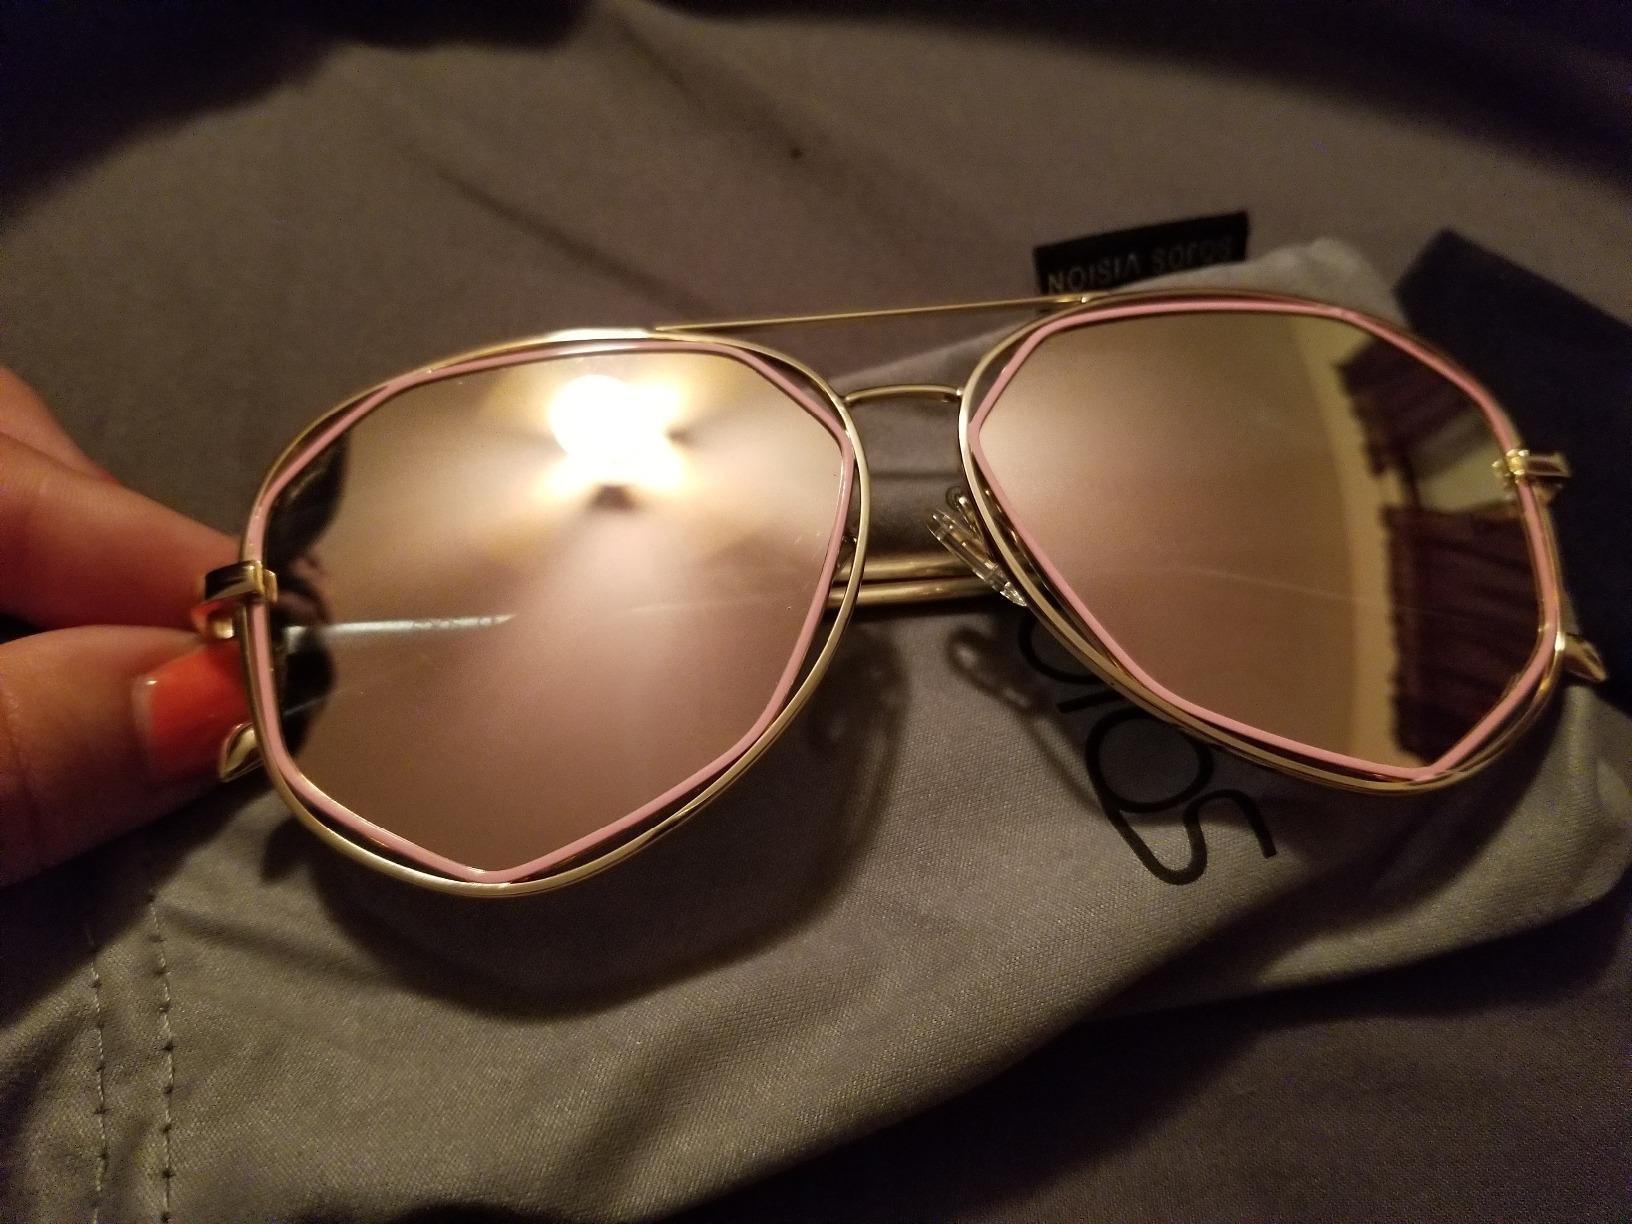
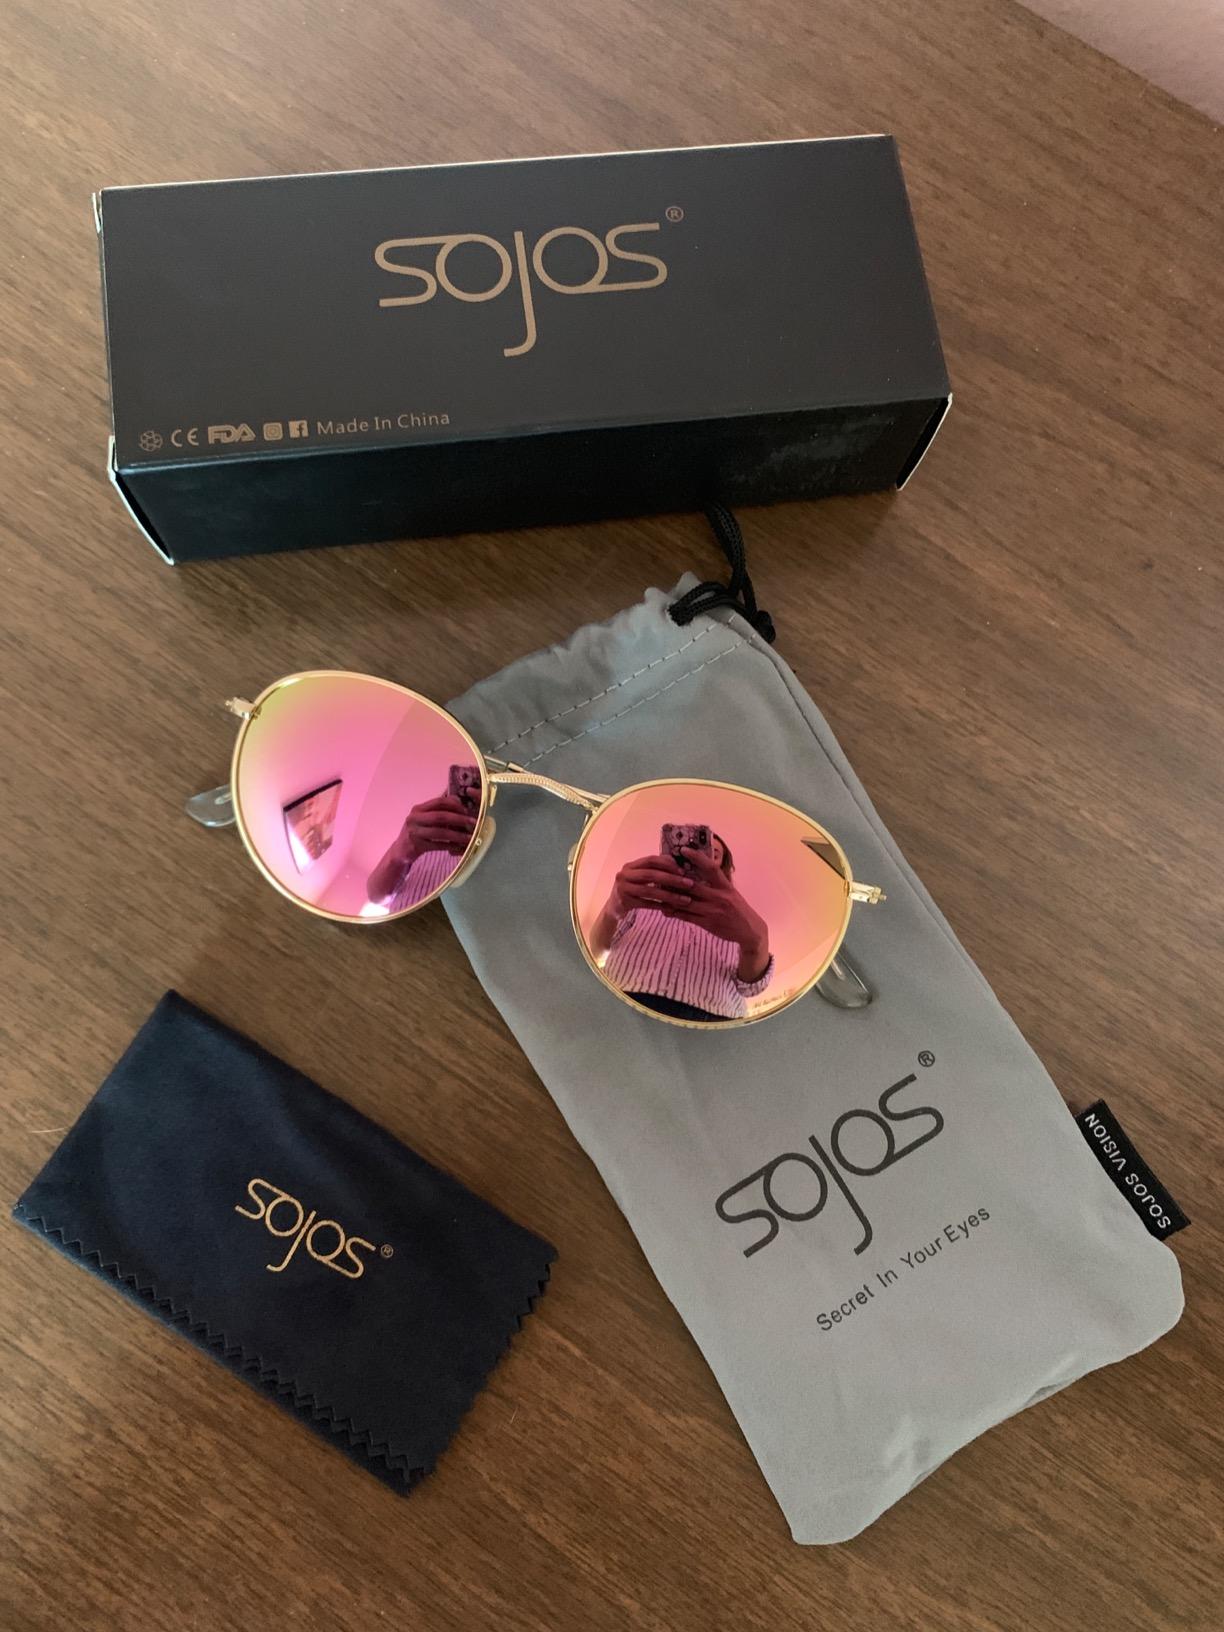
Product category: accessories_sunglasses
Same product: no